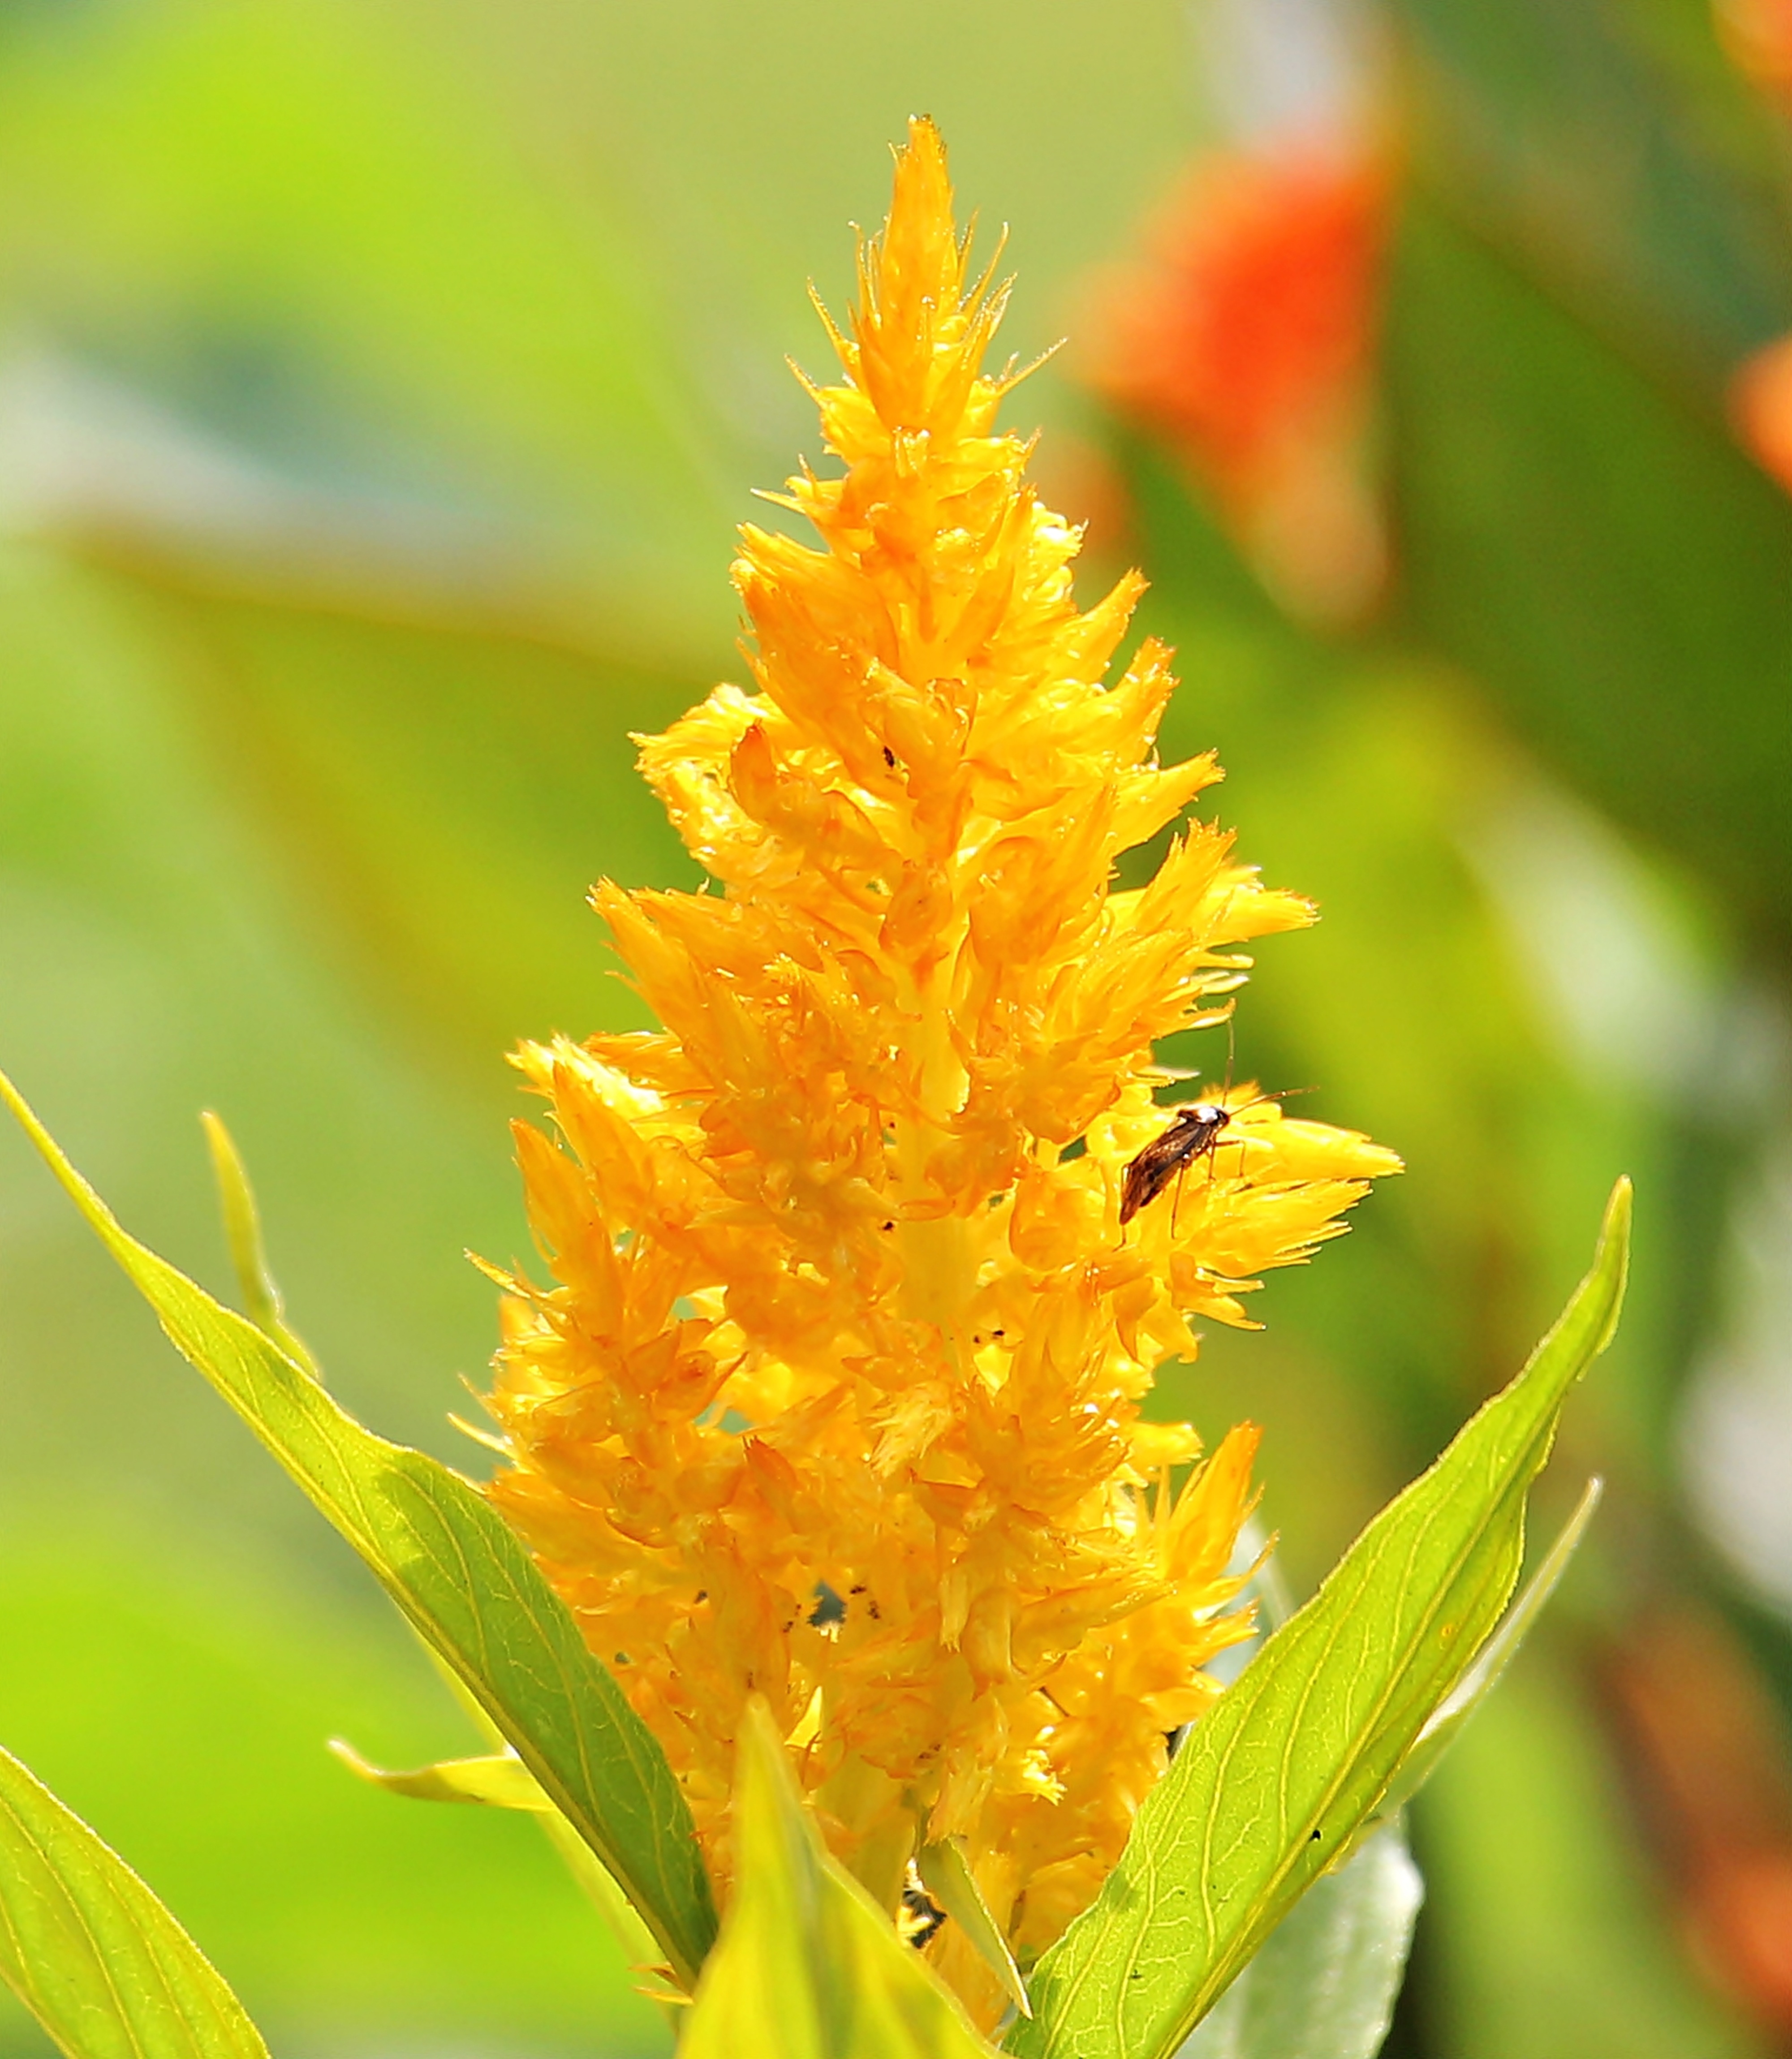
nature, blossom, plant, leaf, flower, bloom, pollen, autumn, botany, yellow, garden, flora, yellow flower, wildflower, close up, shrub, beautiful, nectar, cockscomb, marigolds, macro photography, ornamental plant, flowering plant, ornamental flower, celosia argentea, amaranthaceae, flora moor, tausendsch n, plant stem, land plant